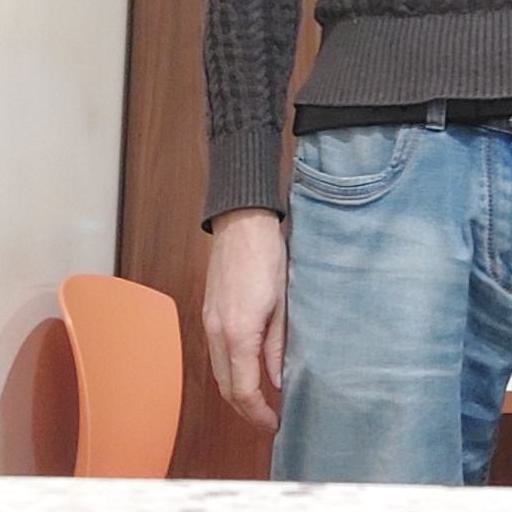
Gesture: no_gesture